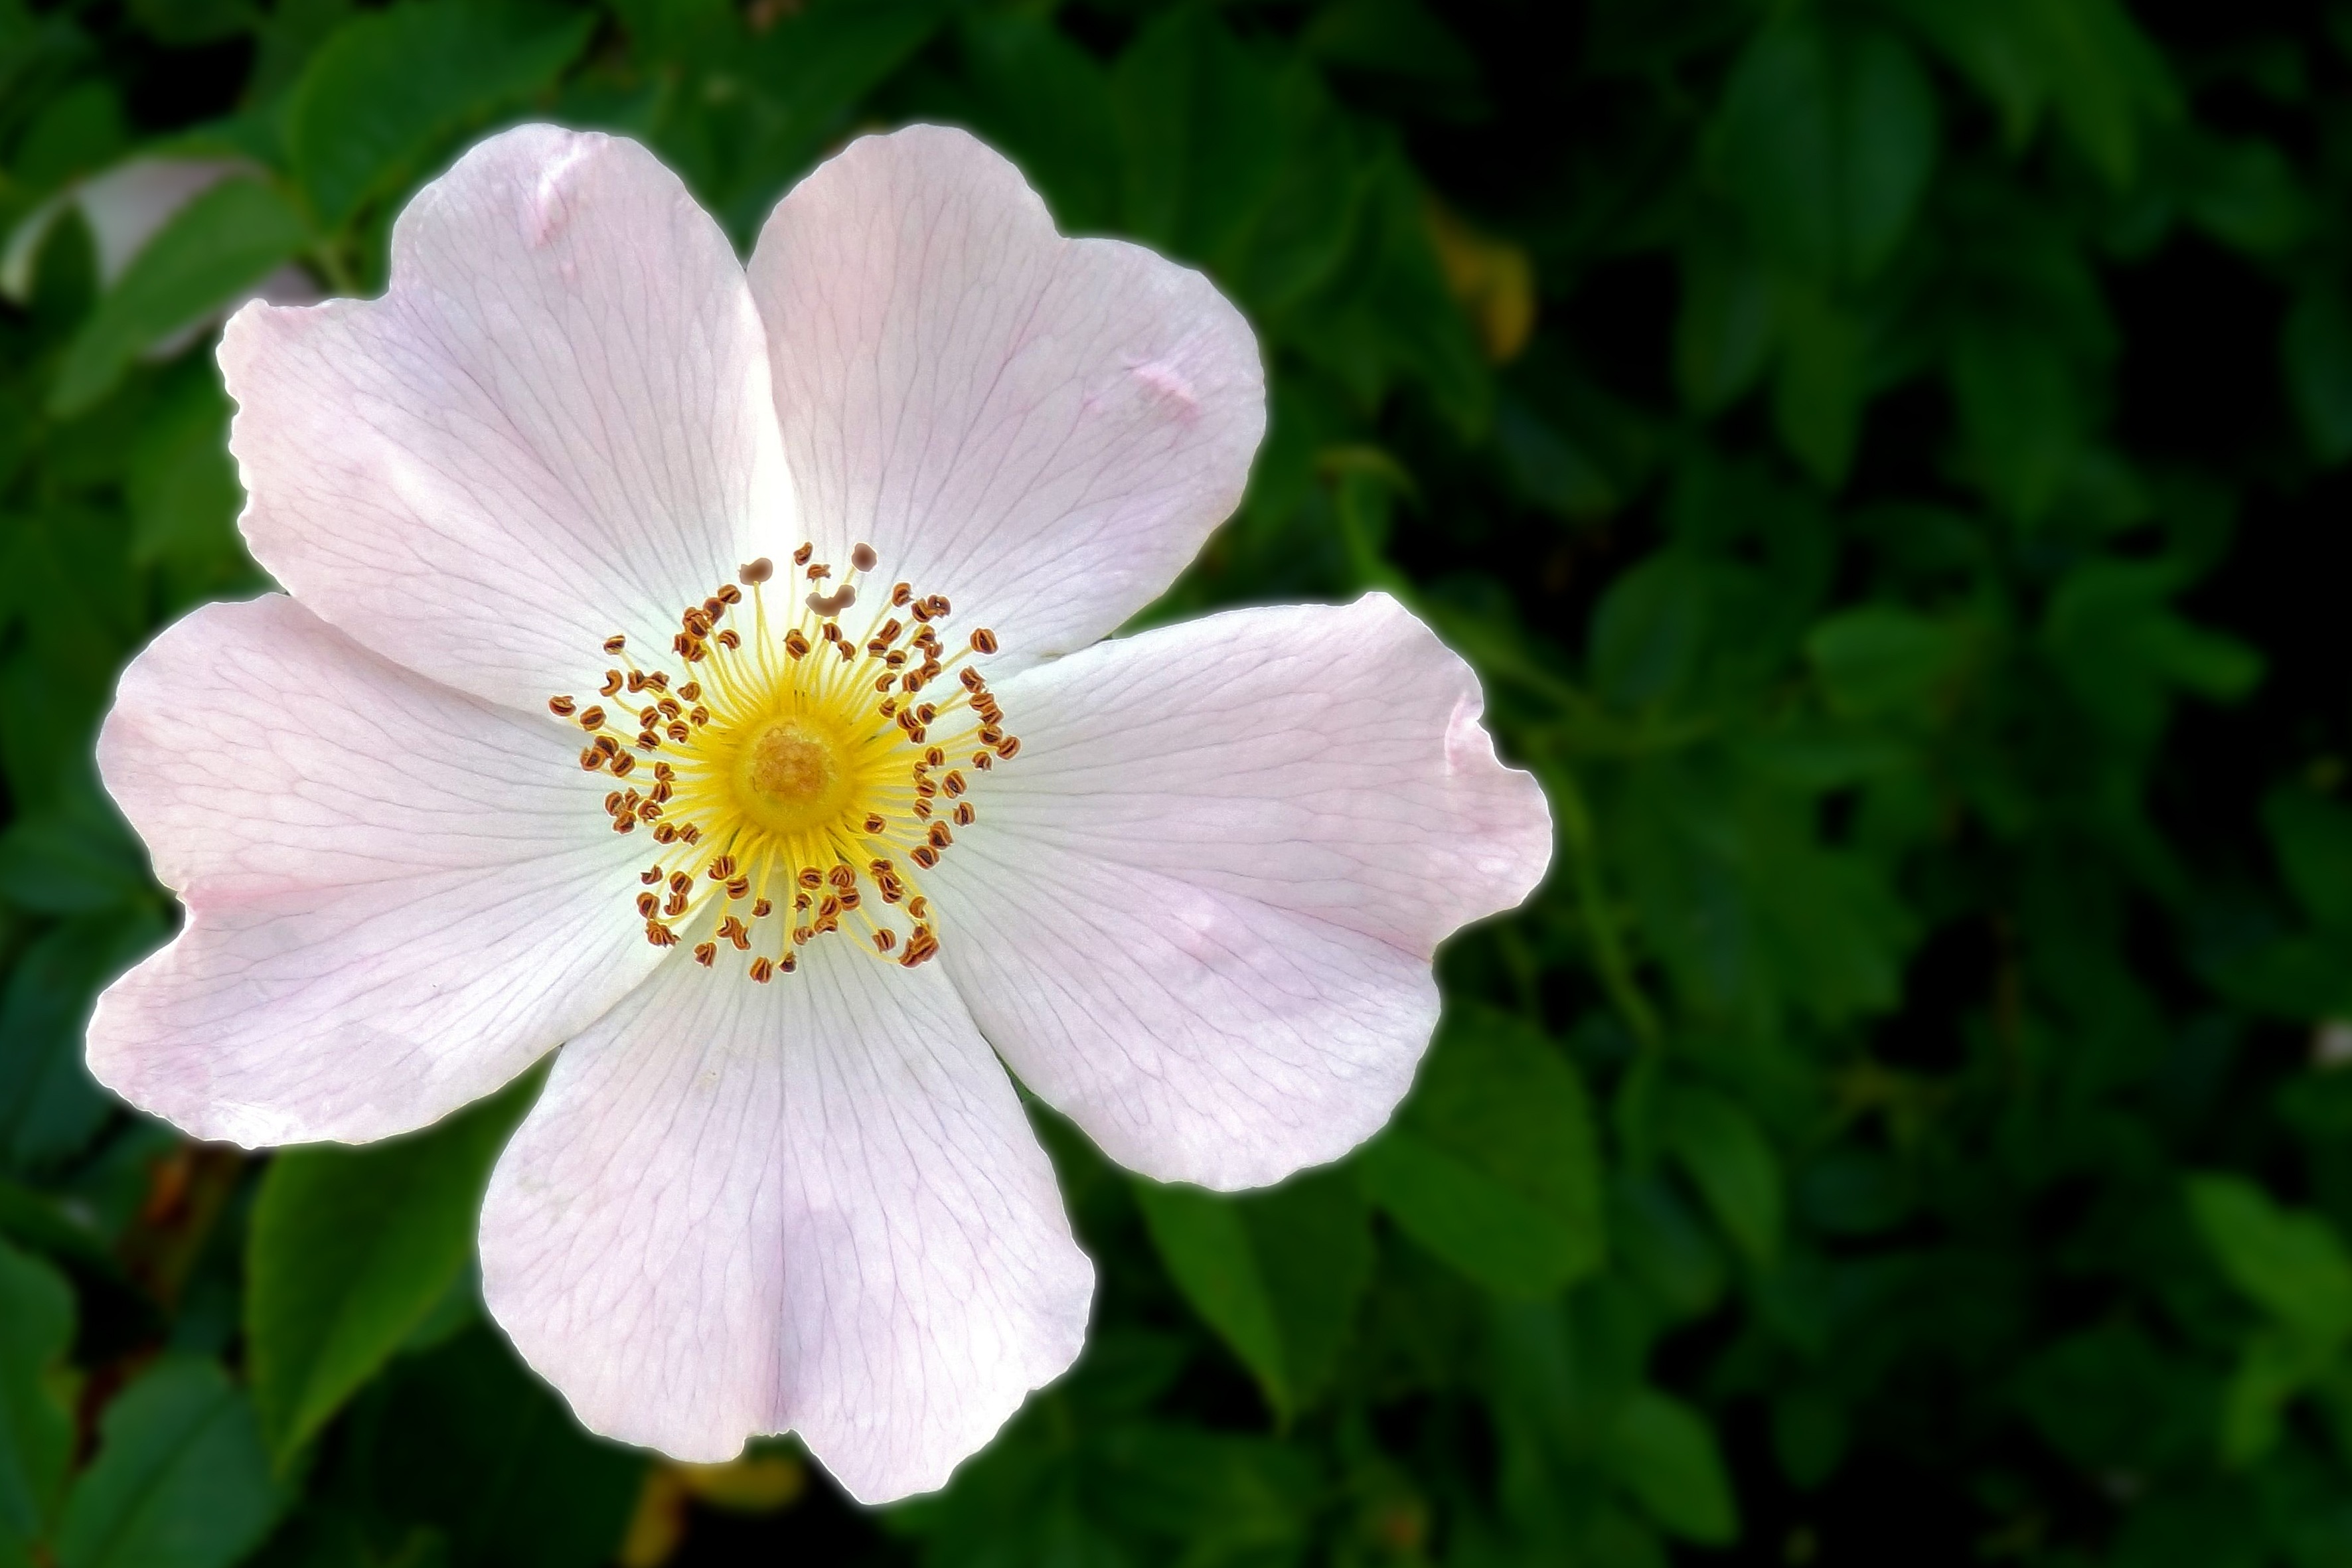
blossom, plant, flower, petal, bloom, spring, botany, pink, flora, wildflower, wild rose, macro photography, flowering plant, land plant, garden cosmos